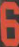
Number: 6